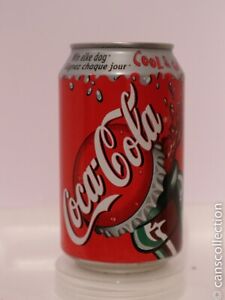
Waste category: metal